Anthony Trollope

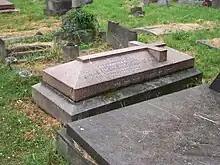
Trollope’s grave in Kensal Green Cemetery, London

Trollope had long dreamt of taking a seat in the House of Commons. As a civil servant, however, he was ineligible for such a position. His resignation from the Post Office